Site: brandenburg
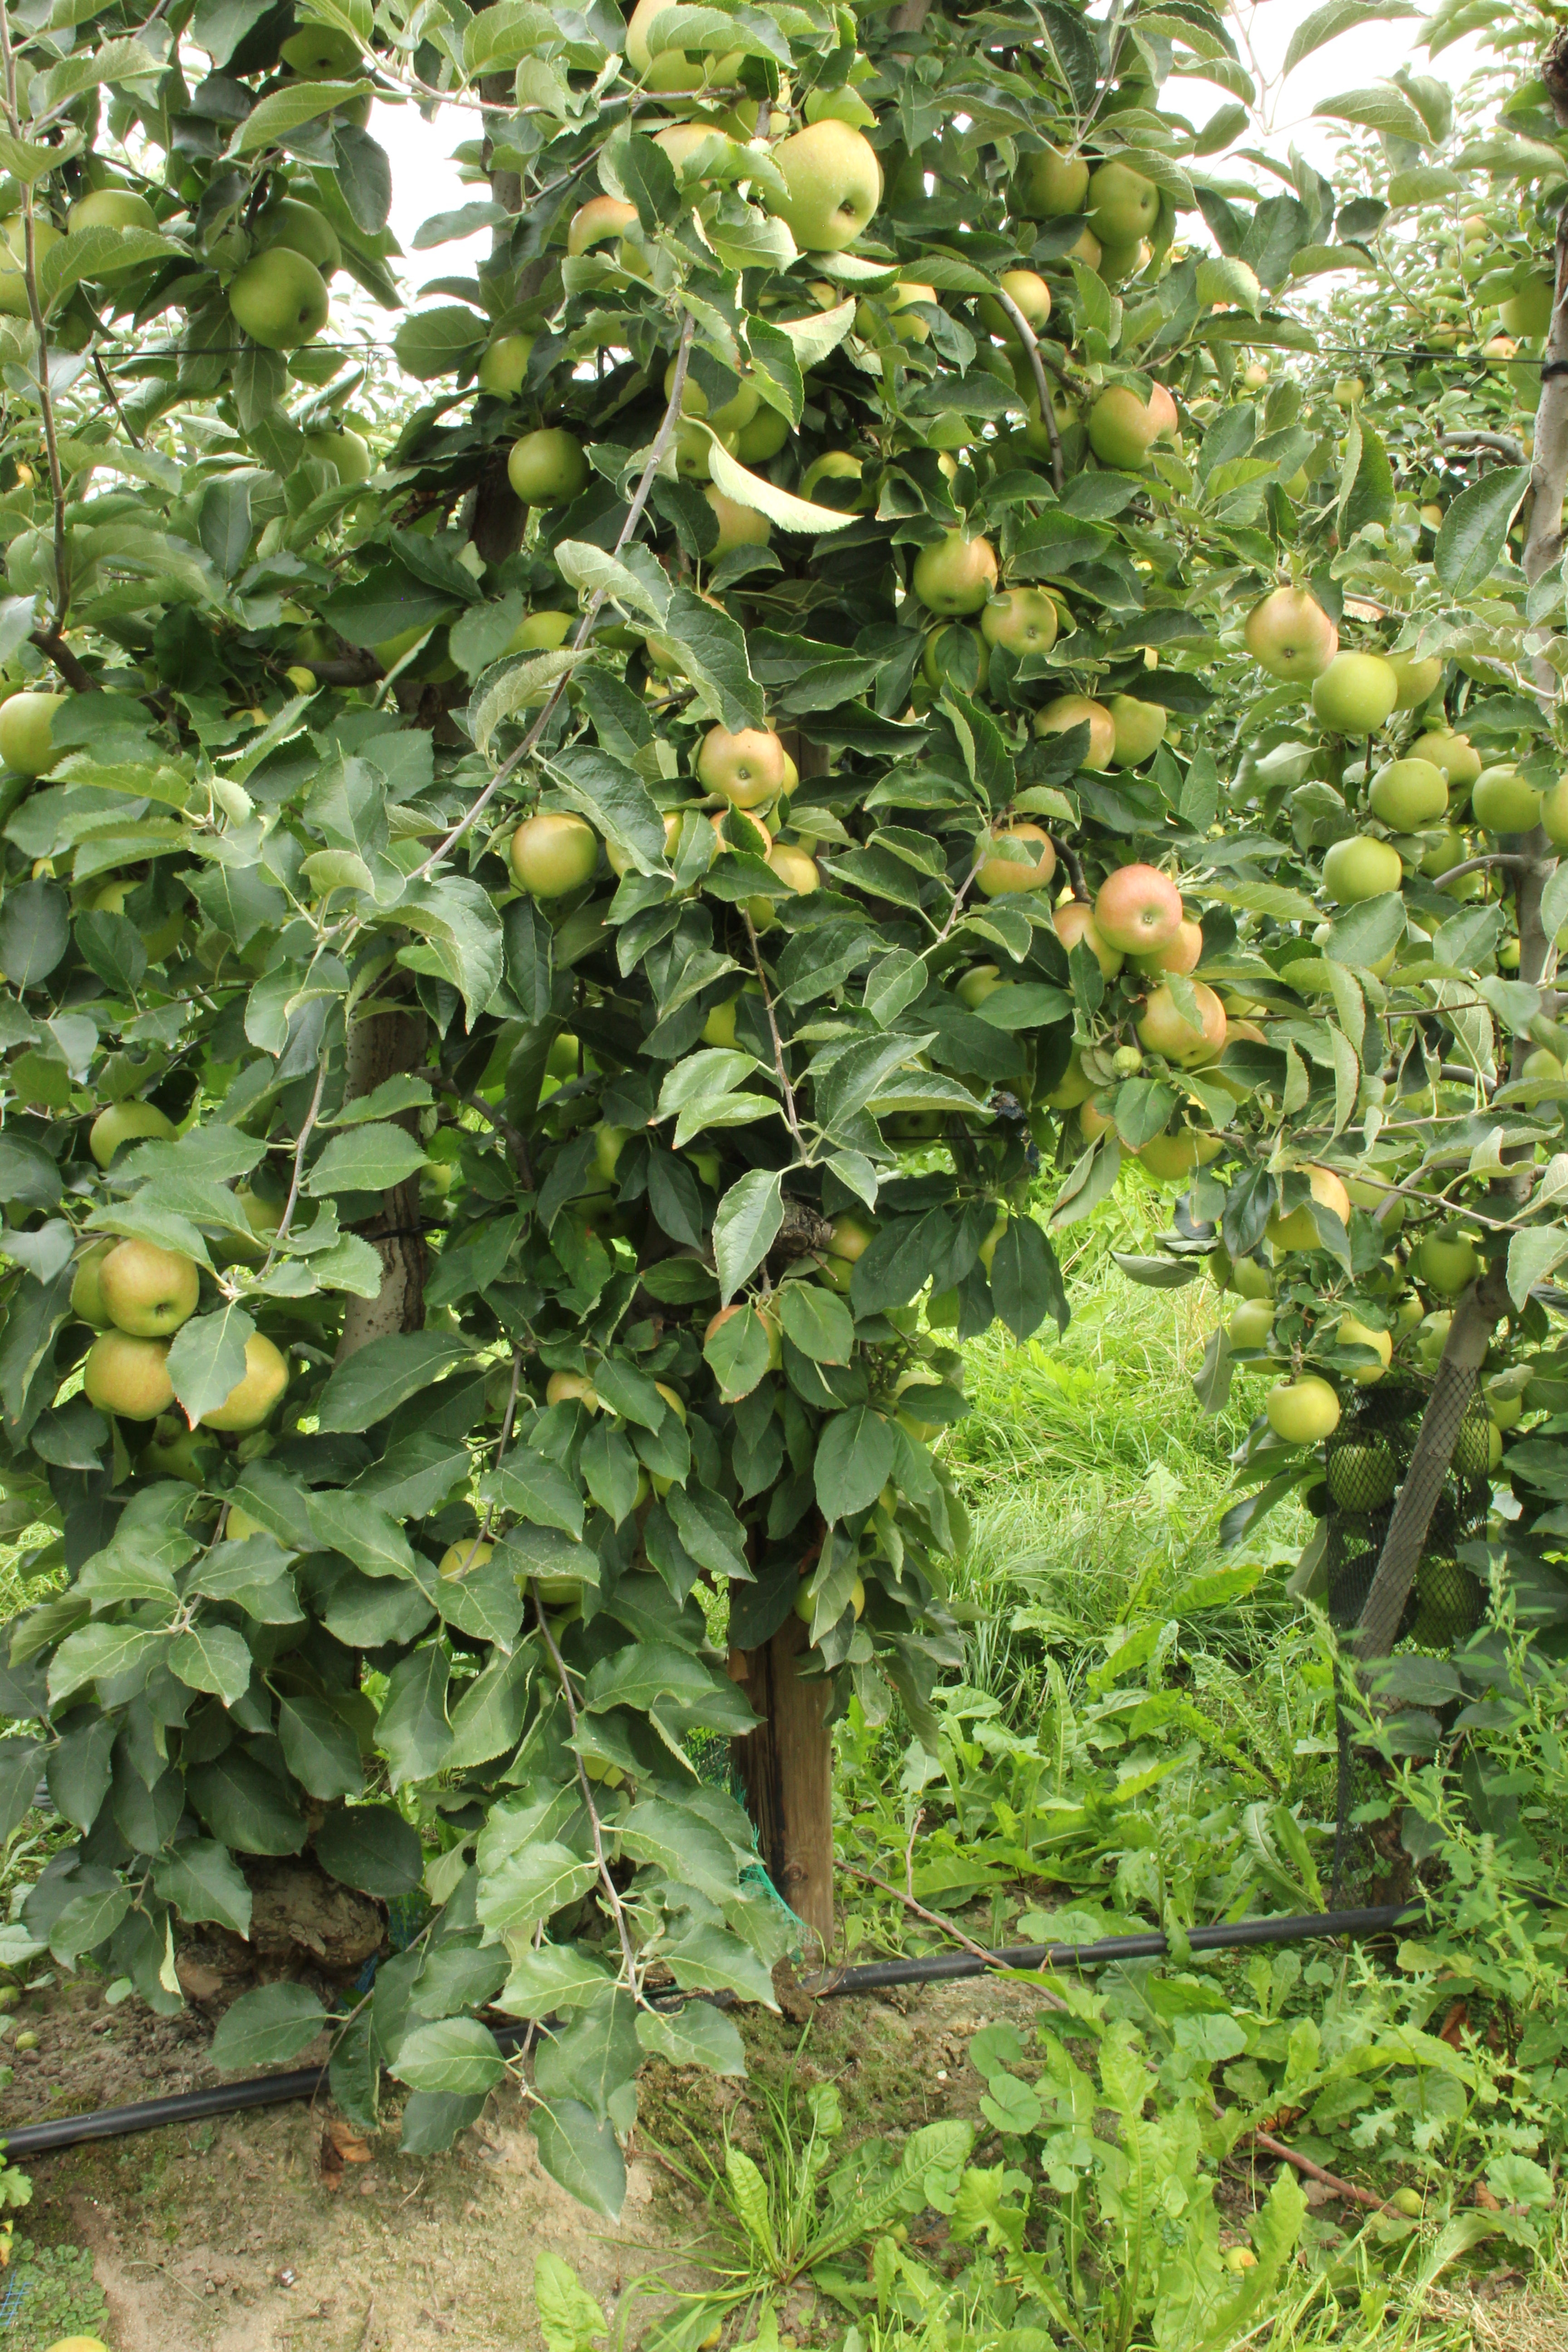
Growth stage (BBCH 87): Maturity of fruit and seed